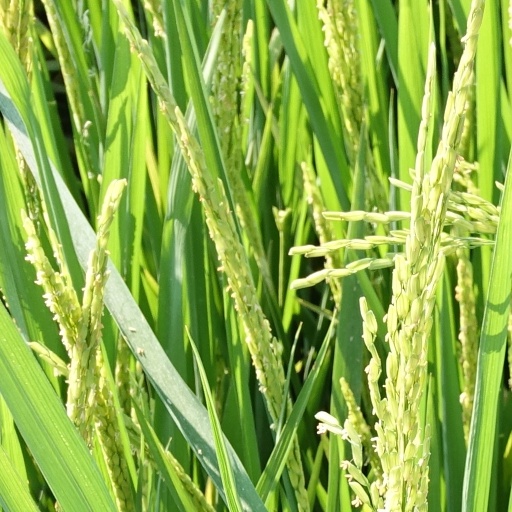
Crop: rice